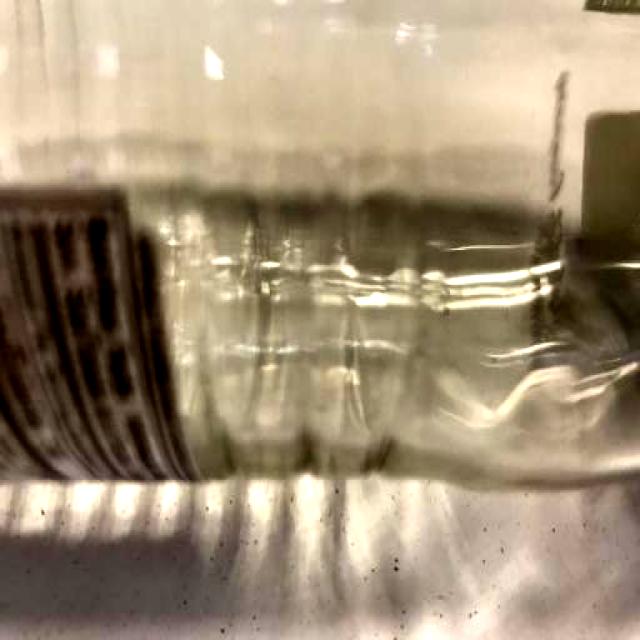
Label: Glass